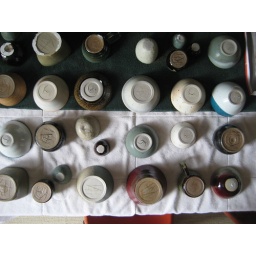
Installing the wall of pots over the mantle.